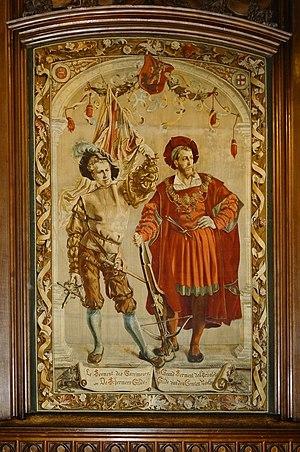
Photo tapisserie évoquant le Serment des Escrimeurs de Bruxelles. Courtoisie Jacques Lombart
La Maison de l'Escrime est un club d'escrime actif à Bruxelles, Belgique et détenteur de nombreux titres nationaux. Le club est par ailleurs dépositaire du « Serment des escrimeurs de Bruxelles », ou « Serment des saints Michel et Gudule ».